Camberwell, Victoria

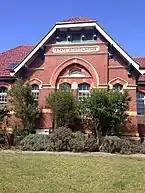
Camberwell Primary School

Some schools such as Camberwell Girls Grammar School, Camberwell Grammar School and Camberwell High School bear the "Camberwell" name but are actually located in neighbouring Canterbury. Camberwell and Canterbury were once suburbs which made up the local government area City of Camberwell, which was dissolved in 1994 and amalgamated with two other LGAs to form a new LGA, the City of Boroondara.